The Righteous Gemstones

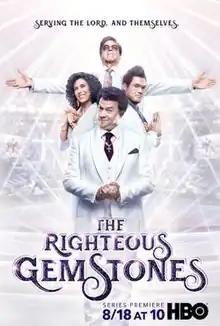
Poster for the first season

On June 28, 2018, it was announced that HBO had given the production a pilot order. The episode was written and directed by Danny McBride who is also executive producer alongside Jody Hill and David Gordon Green. On October 2, 2018, it was reported that HBO had given the production a series order. On July 1, 2019, it was announced that the series would premiere on August 18, 2019. On September 9, 2019, the series was renewed for a second season. On January 25, 2022, HBO renewed the series for a third season. On July 27, 2023, HBO renewed the series for a fourth and final season.